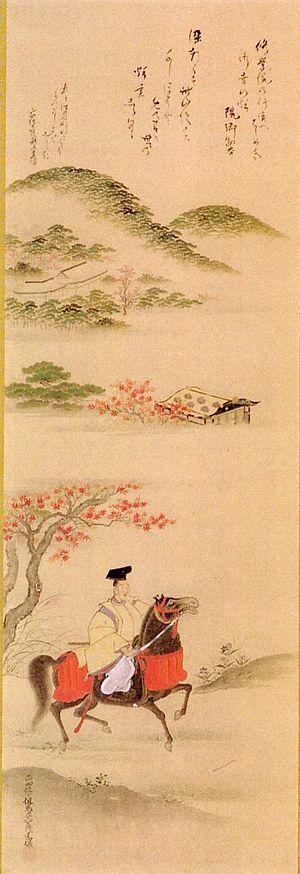
Naitō Nobuatsu est un daimyo de l'époque d'Edo, qui dirige le domaine de Murakami.